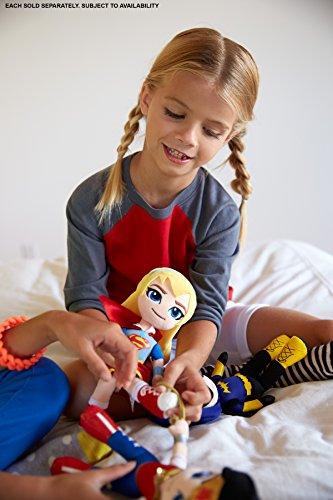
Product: DC Super Hero Girls: Supergirl Mini Plush Dolls
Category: Toys & Games | Stuffed Animals & Plush Toys | Plush Figures
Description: Play out adventures or snuggle up with the DC Super Hero Girls plush.
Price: $8.55
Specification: ProductDimensions:9.5x6.5x8inches|ItemWeight:1.44ounces|ShippingWeight:1.6ounces(Viewshippingratesandpolicies)|DomesticShipping:ItemcanbeshippedwithinU.S.|InternationalShipping:ThisitemcanbeshippedtoselectcountriesoutsideoftheU.S.LearnMore|ASIN:B01IT3W6PQ|Itemmodelnumber:DWH57|Manufacturerrecommendedage:6-10years